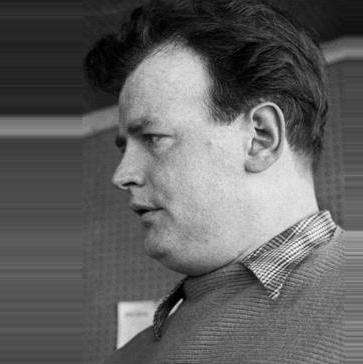
Age: 31